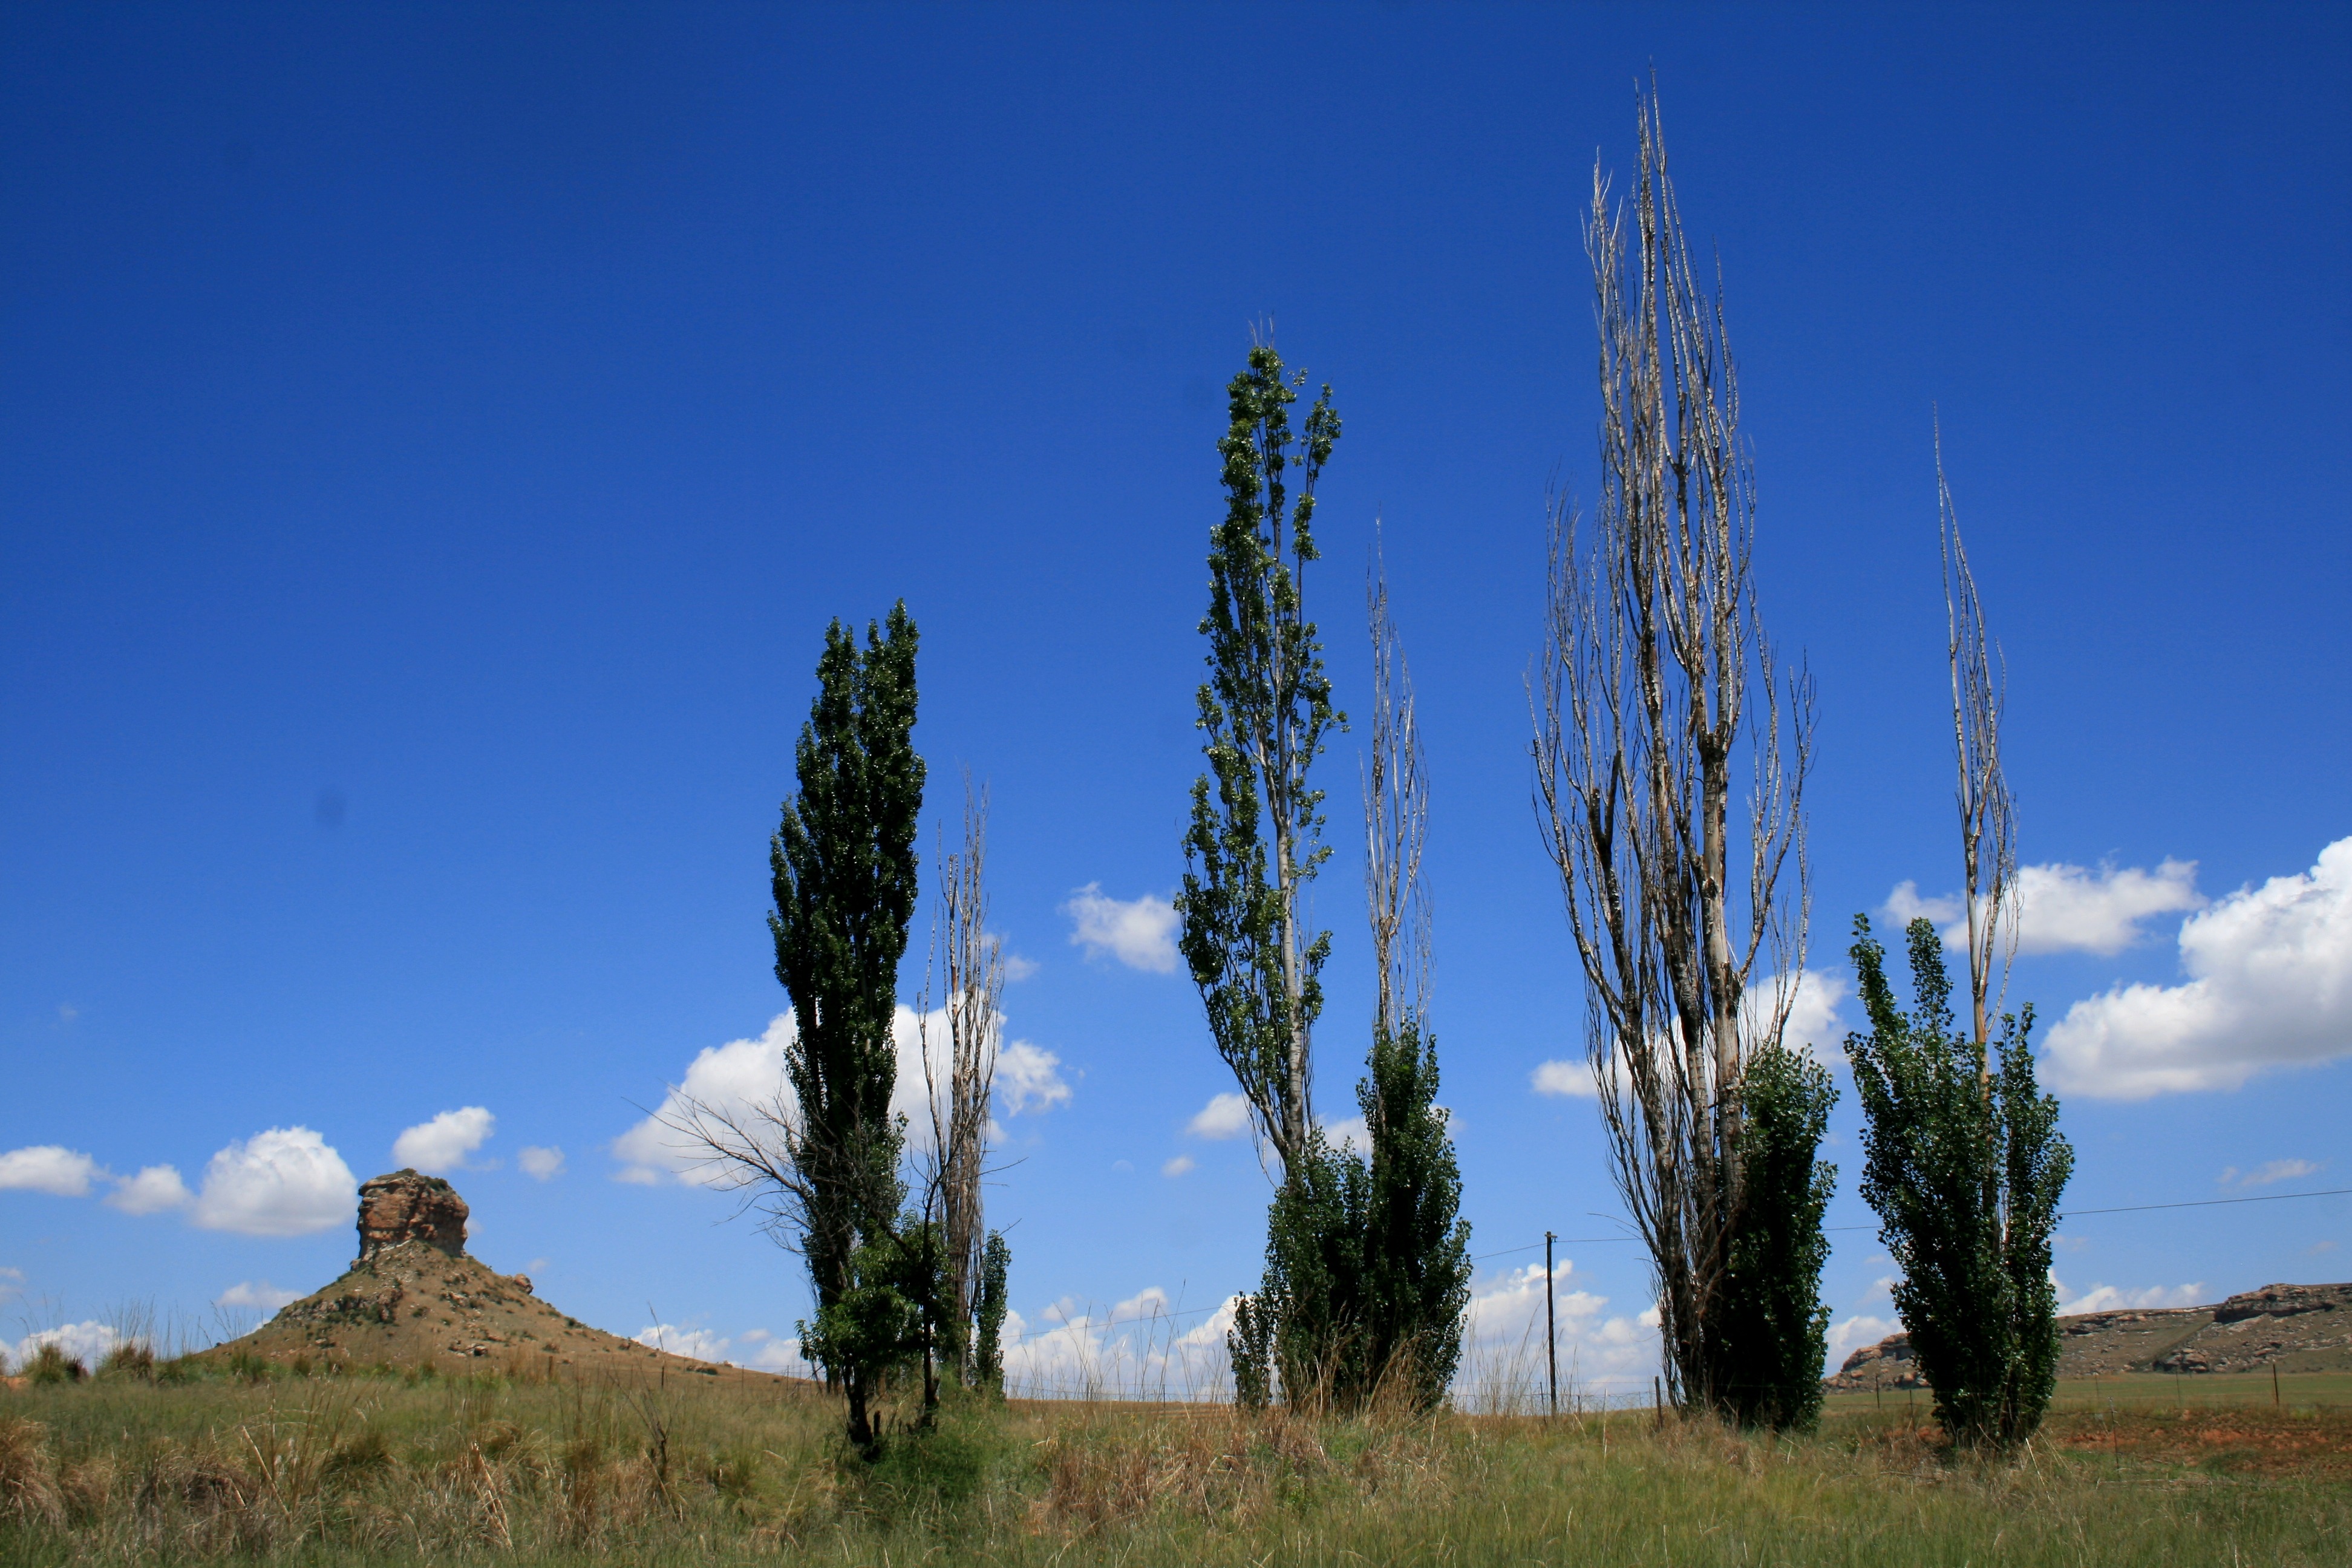
landscape, tree, nature, grass, horizon, wilderness, mountain, cloud, plant, sky, field, meadow, prairie, countryside, hill, clouds, outcrop, grassland, tall, habitat, ecosystem, thin, flowering plant, biome, veld, natural environment, grass family, woody plant, land plant, four poplars, scragly